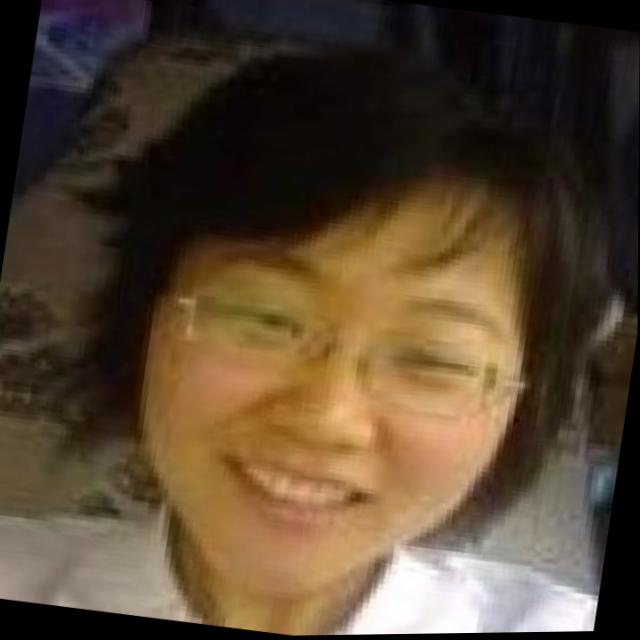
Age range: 13-20